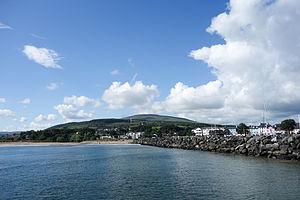
Ballycastle, en irlandais : Baile an Chaistil, en écossais : Ballykessel, Bellykessel, ou Bellycaissle, est une petite ville du comté d'Antrim, en Irlande du Nord. Elle est le siège du conseil de district de Moyle.